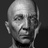
Emotion: neutral